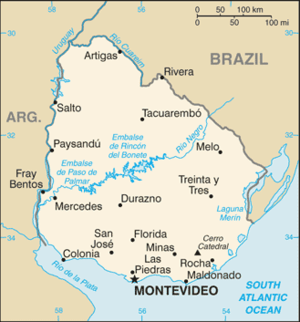
Ceci est la Liste des villes jumelées d’Uruguay ayant des liens permanents avec des communautés locales dans d'autres pays. Dans la plupart des cas, en particulier quand elle est officialisée par le gouvernement local, l'association est connue comme « jumelage ». La plupart des endroits sont des villes, mais cette liste comprend aussi des villages, des districts, comtés, etc., avec des liens similaires.